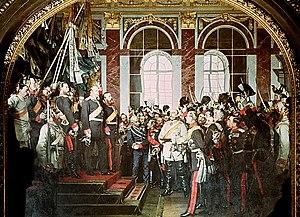
Un peintre de cour est un artiste qui peint pour les membres des familles royales ou des familles de la noblesse, parfois avec un salaire fixe et à une condition d'exclusivité où l'artiste ne doit pas entreprendre d'autres activités. Surtout à la fin du Moyen Âge, ils sont souvent titulaires de la charge de gentilhomme de la Chambre. Outre leur rémunération, ils reçoivent habituellement un titre officiel et souvent une pension à vie, même si les arrangements sont très variables. Pour l'artiste, une nomination à la cour a l'avantage de le libérer des restrictions des guildes de peintre locales, bien qu'au Moyen Âge et à la Renaissance, ils soient aussi souvent amenés à faire des travaux décoratifs dans les palais et à créer des œuvres temporaires pour des divertissements et des expositions de cour. Certains artistes, comme Jan van Eyck ou Diego Velázquez, sont utilisés dans d'autres capacités à la cour en tant que diplomates, fonctionnaires ou administrateurs